Guillermo Cranwell

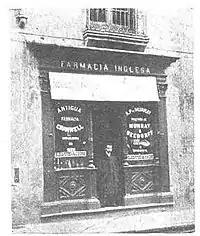
facade of "Farmacia Inglesa", Calle de la Victoria, Monserrat, Buenos Aires

Cranwell was born in Buenos Aires, the son of Edmund Cranwell and Dolores Arenillas, belonging to a distinguished family. His father, an Irish Catholic born in County Tipperary, and who arrived at the city of Buenos Aires in 1825, was the owner of the "Farmacia Inglesa" (English Pharmacy), one of the first drugstores in the city, located on Reconquista Street, San Nicolás neighborhood.